Boxing on Fox

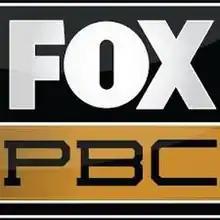
The logo for Fox's Premier Boxing Champions cards.

Boxing on Fox refers to a series of boxing events produced by Fox Sports and televised by the Fox Broadcasting Company and Fox Sports 1.